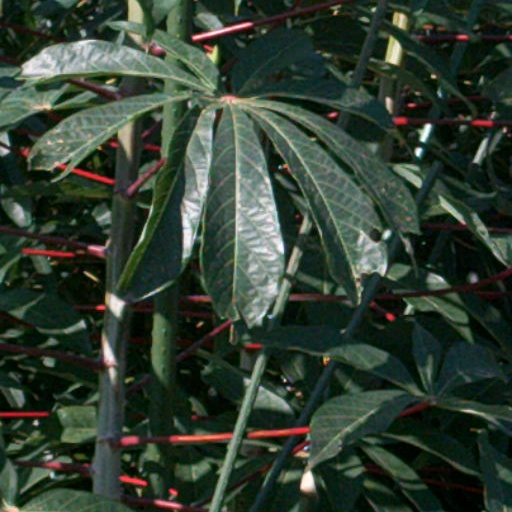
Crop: cassava